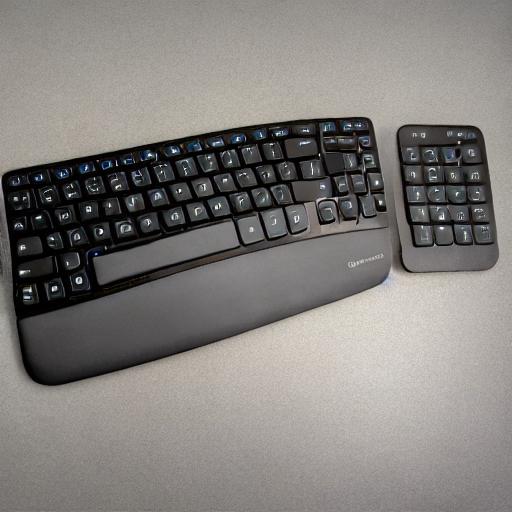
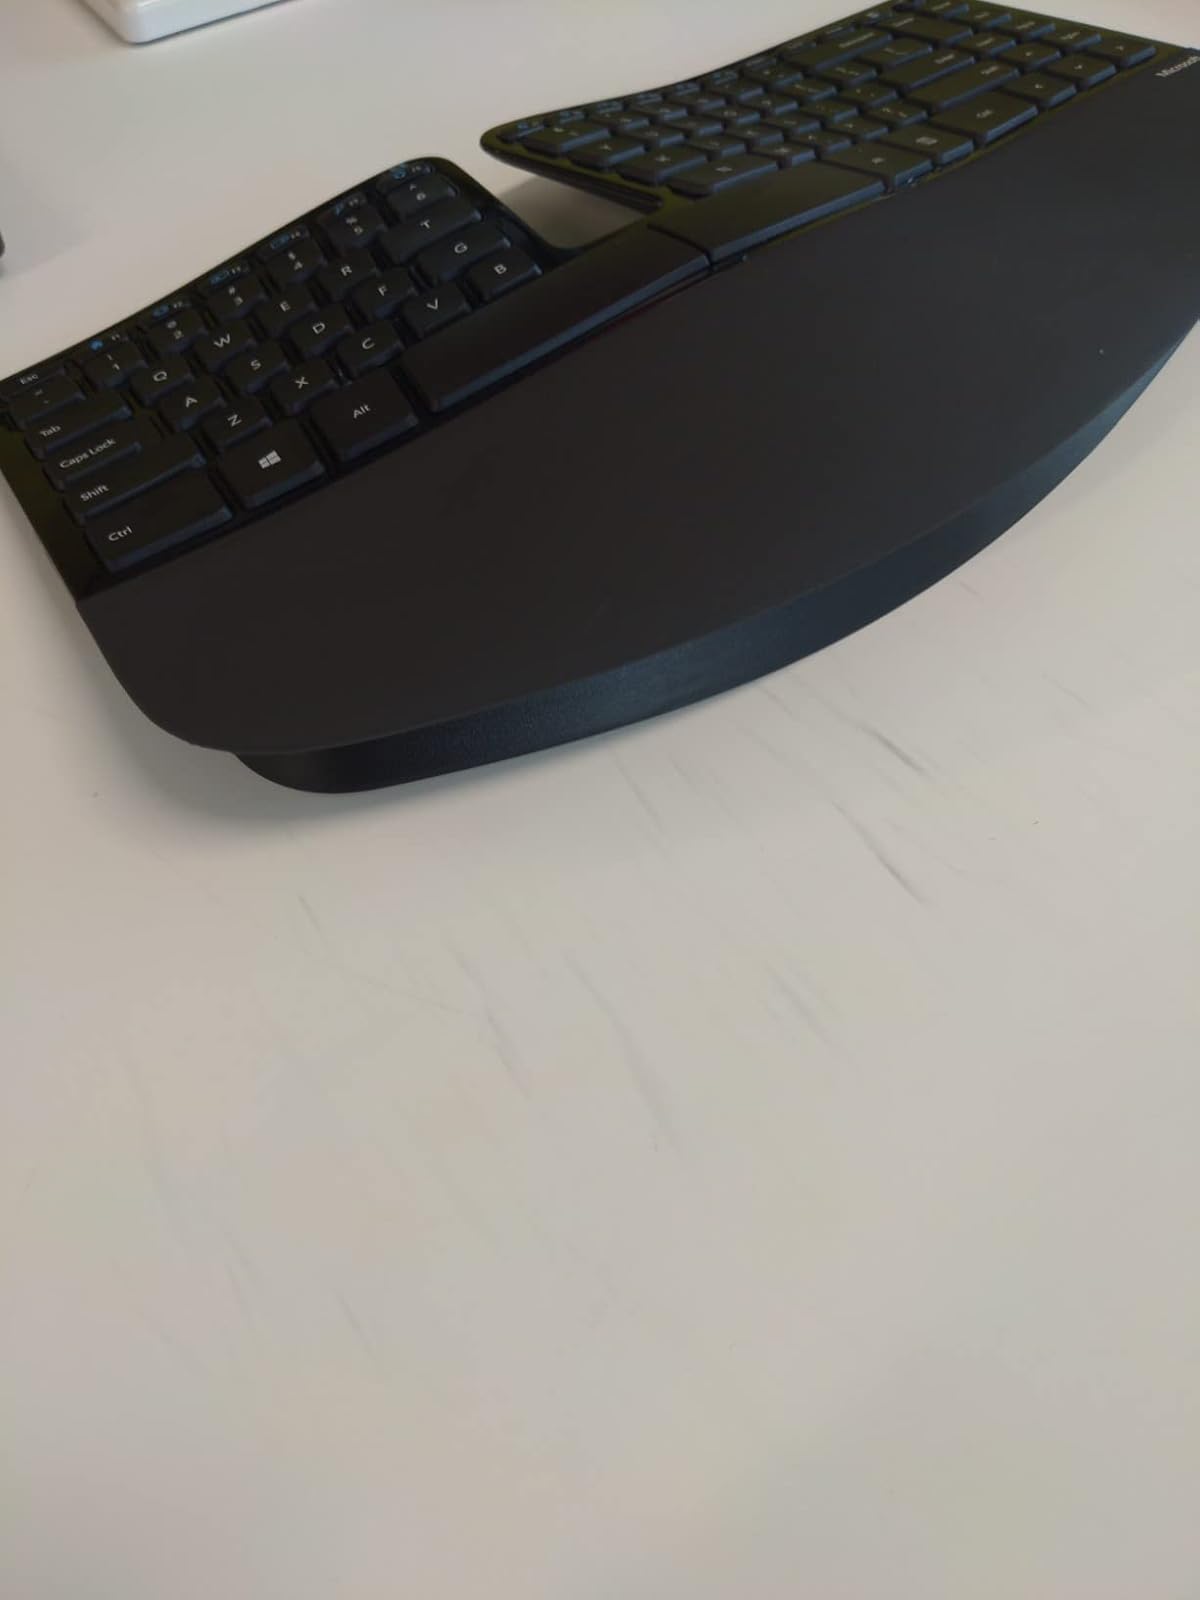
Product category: keyboard
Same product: no